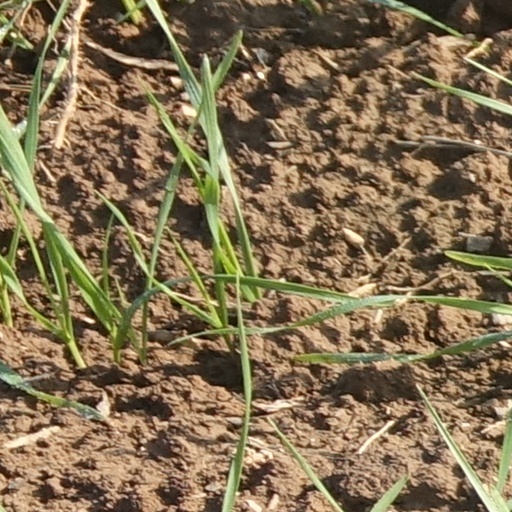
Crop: wheat